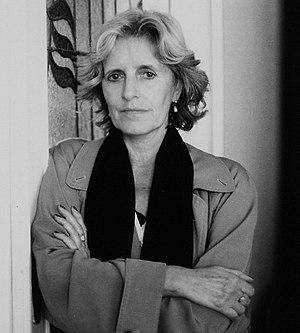
Philip Werner Sauber est un photographe et cinéaste suisse.